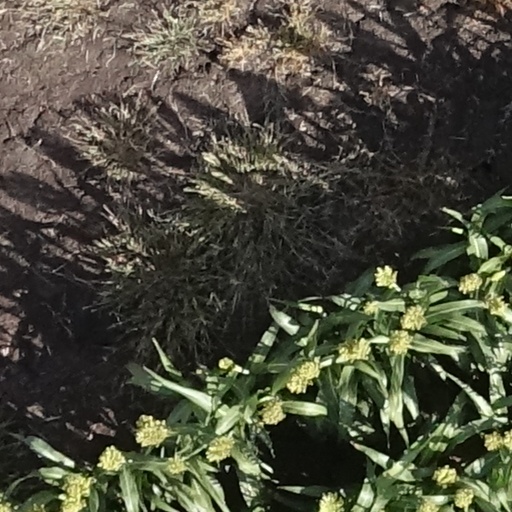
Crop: sorghum